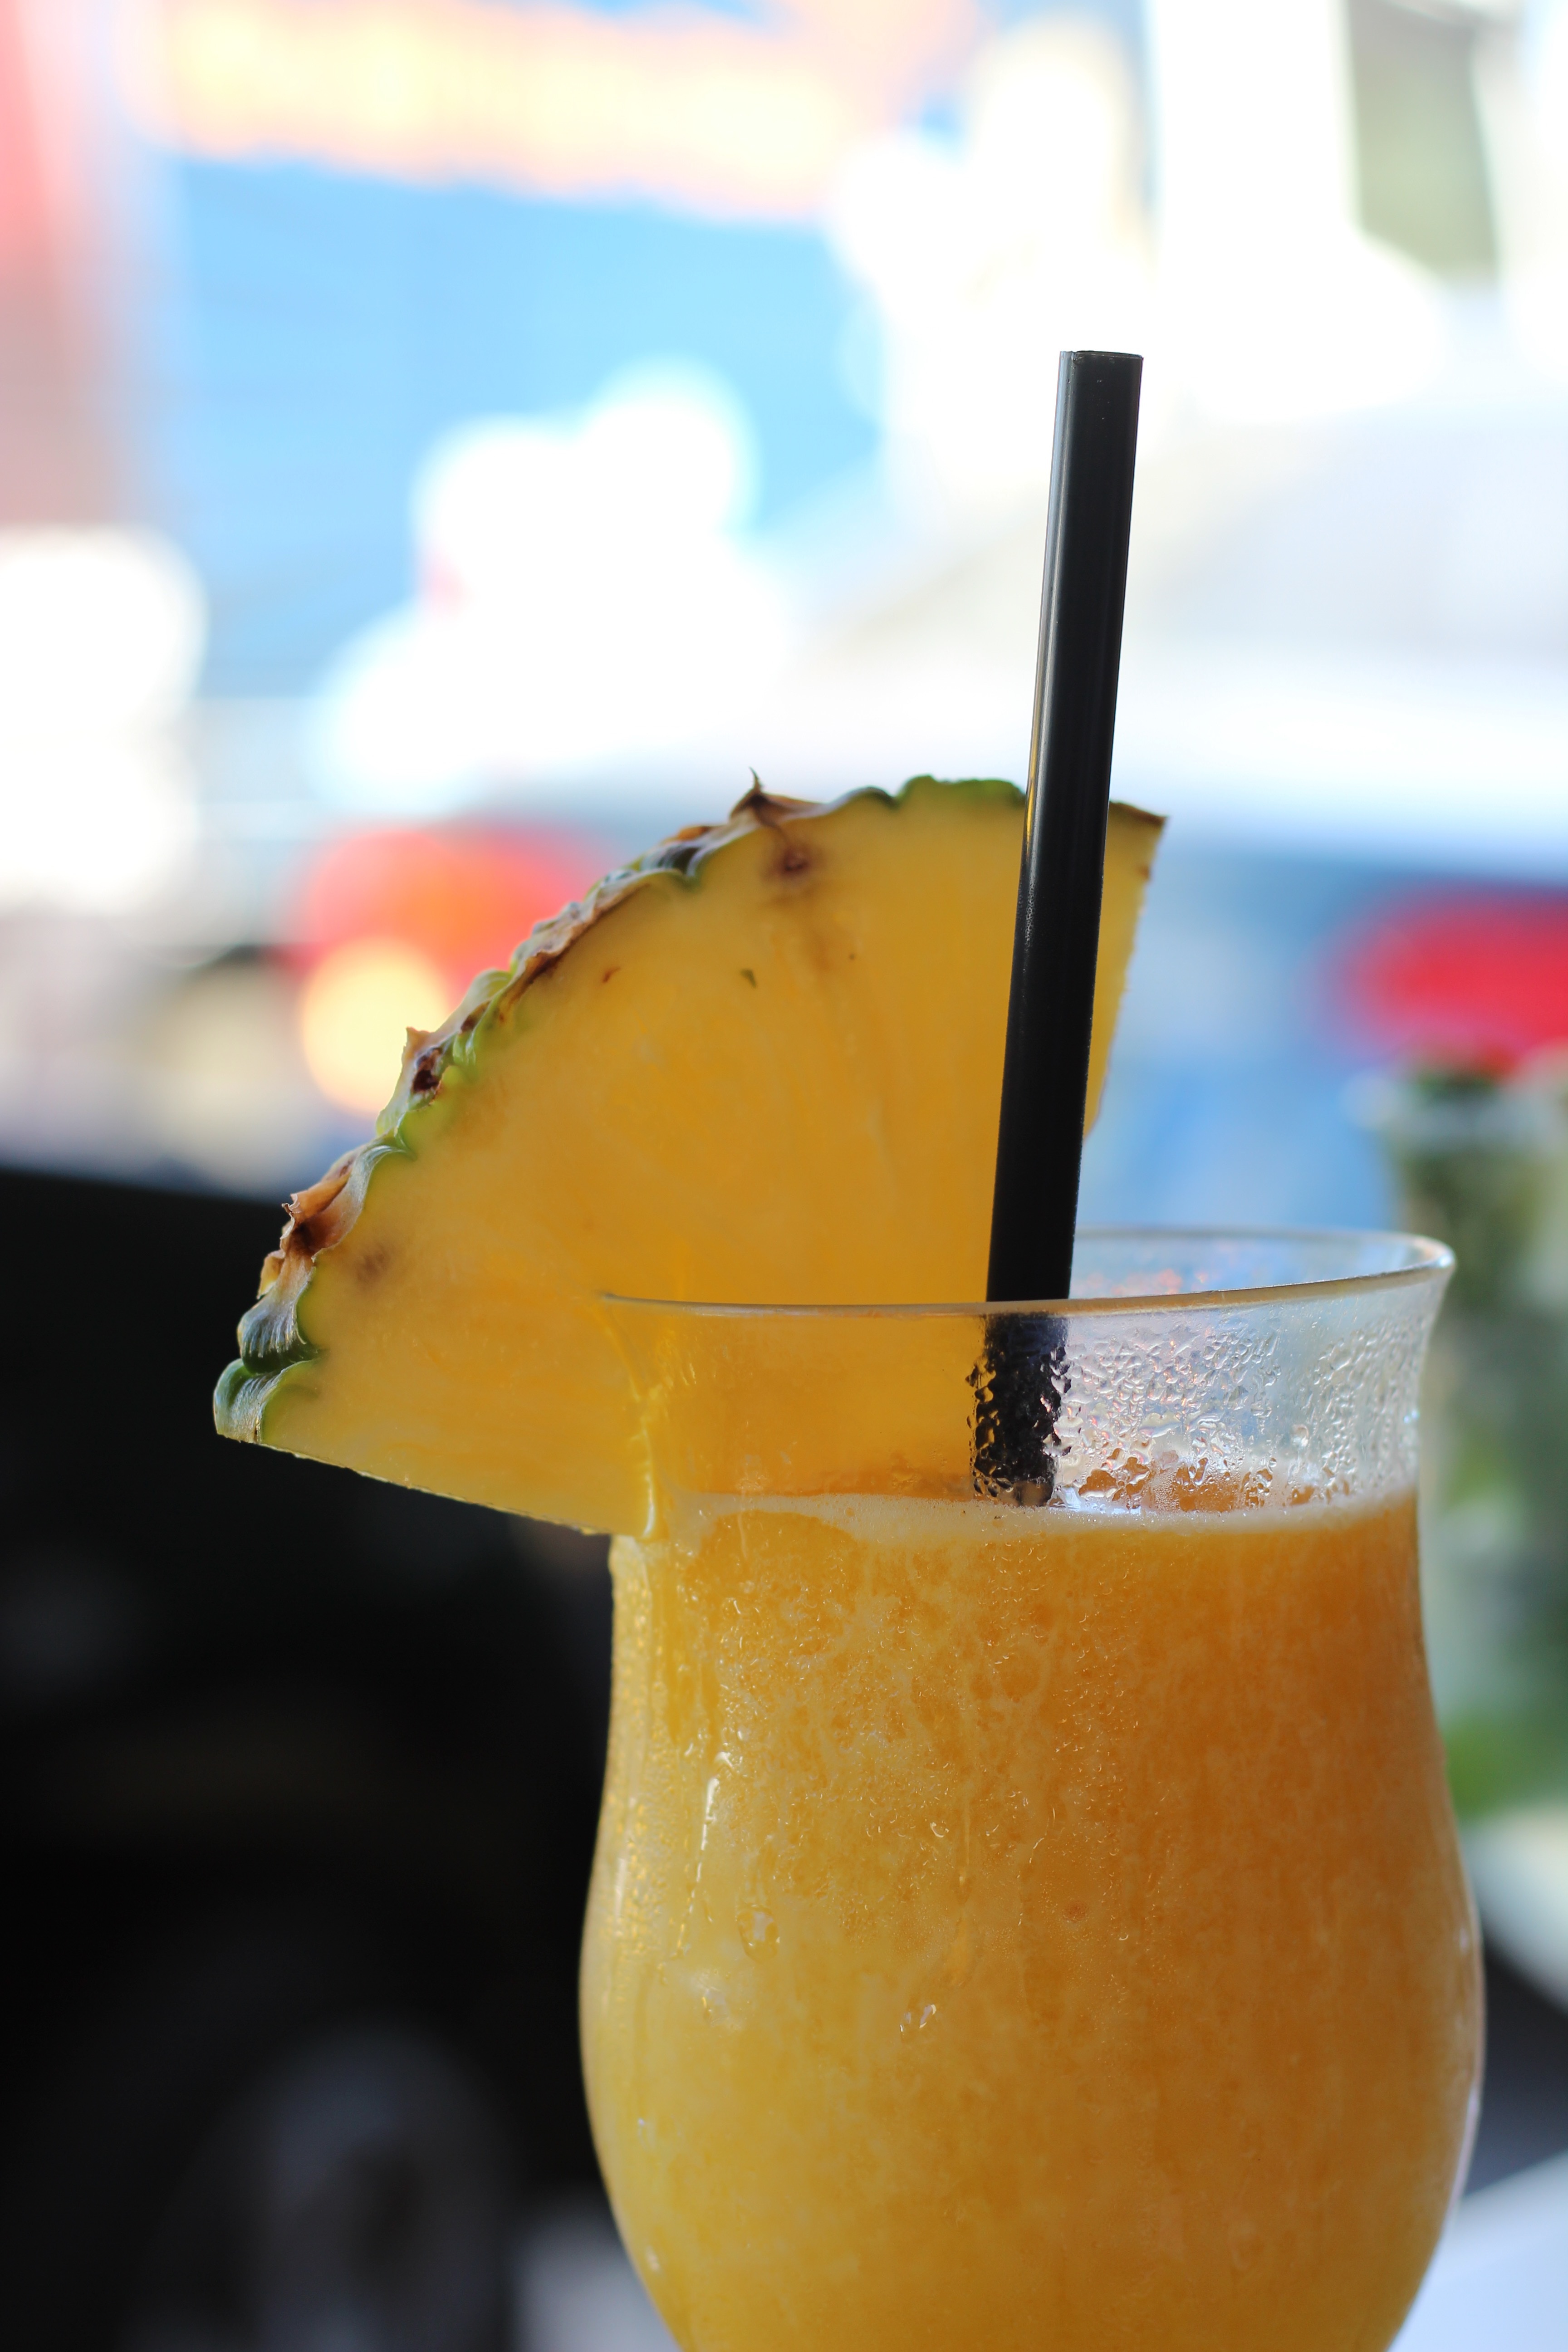
liquid, fruit, glass, summer, food, produce, beverage, drink, juicy, healthy, cocktail, juice, vitamin, orange juice, diet, flowering plant, alcoholic beverage, land plant, non alcoholic beverage, mai tai